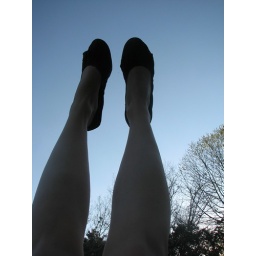
My feet against a blue sky